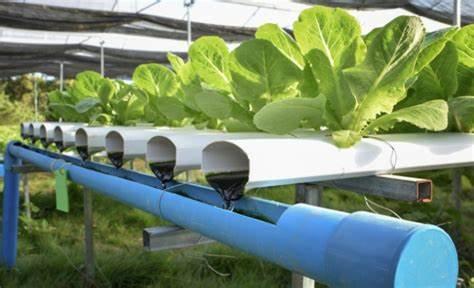
Kilimo cha mboga ambayo inajulikana kama [cs]lettuce[cs] imeendelezwa ambapo kilimo bila kutumia udongo kimeendelezwa. Mimea imewekwa kwenye mabomba meupe yenye mashimo na maji yenye marutubisho husambazwa kupitia mabomba ya samawati ili kusaidia ukuaji wake.